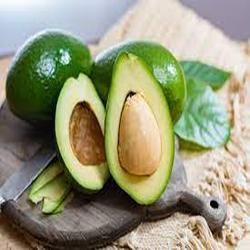
Label: Avocado